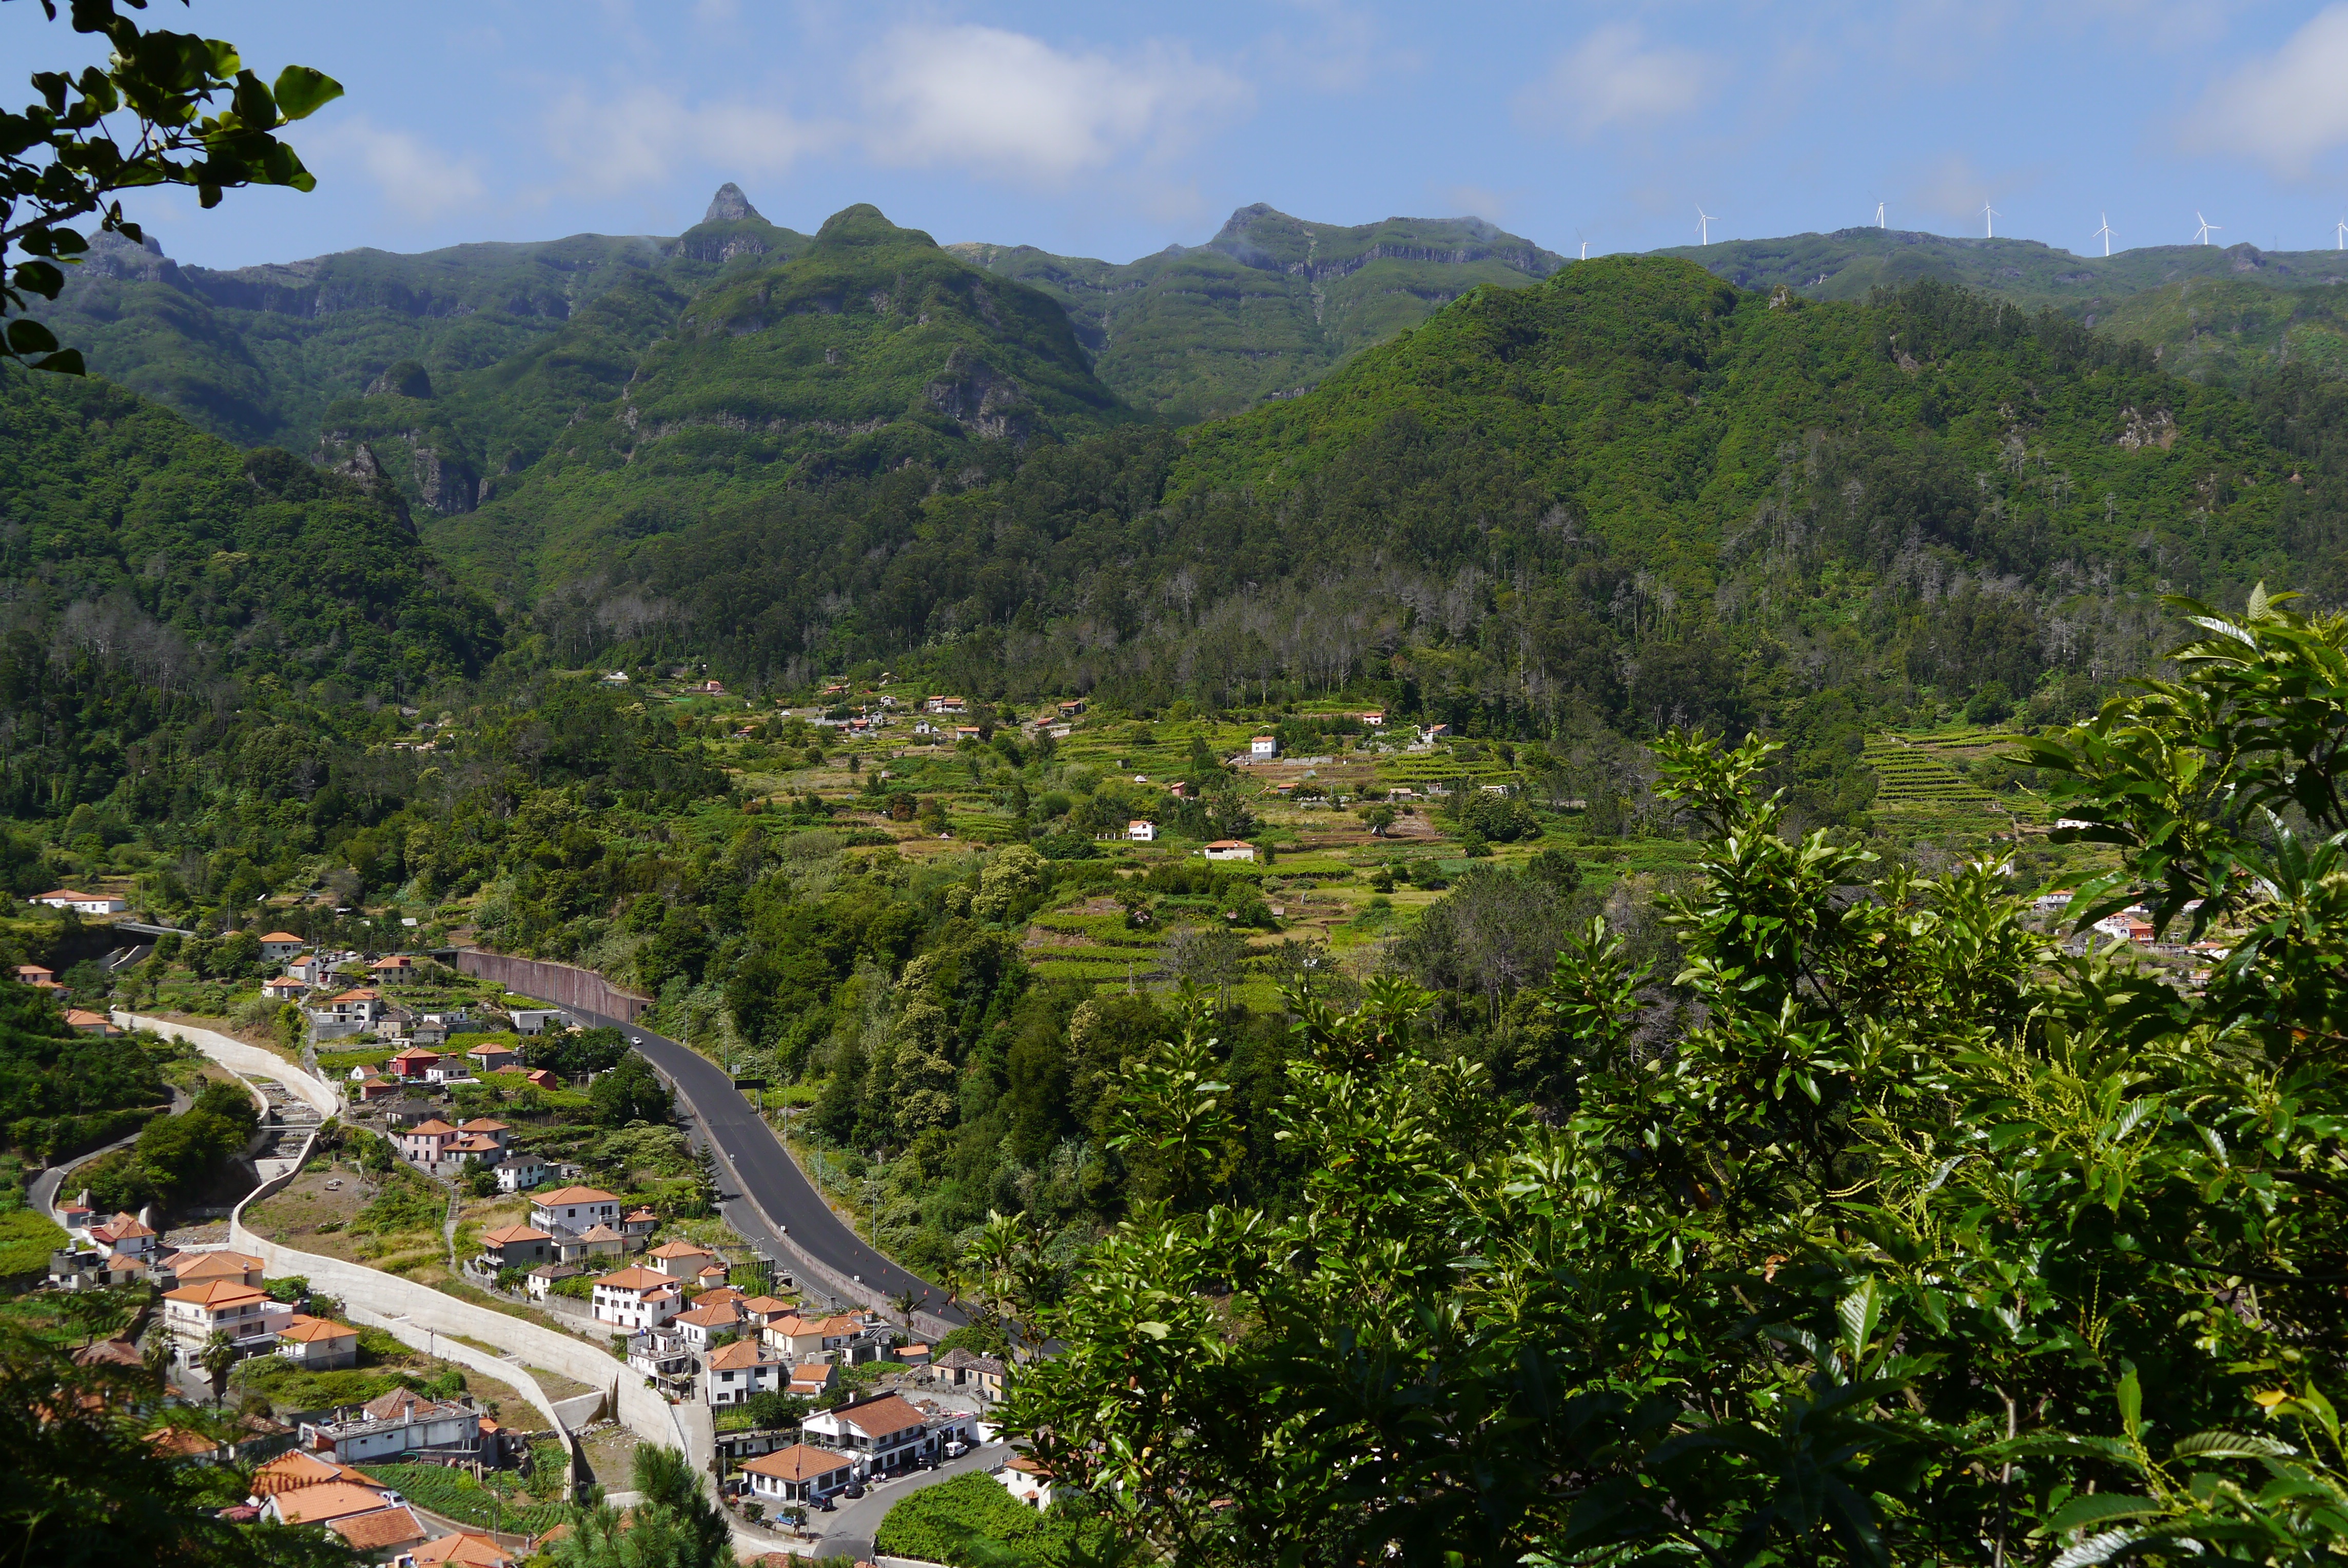
landscape, nature, forest, mountain, hiking, trail, hill, flower, view, valley, mountain range, village, high, jungle, holiday, island, mountains, rainforest, portugal, highlands, madeira, recovery, rural area, aerial photography, hill station, mountainous landforms, eucalyptus forest